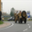
Label: truck